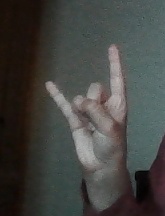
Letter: la